Australian Air Force Cadets

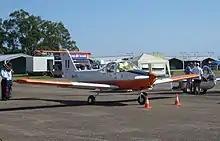
Piper PA-38 Tomahawk in Australian Air Force Cadet livery

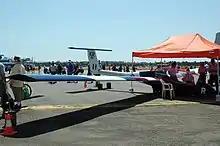
A PZL Krosno KR-03A Puchatek in Australian Air Force Cadets livery

In November 2000, 15 year old Cadet Sergeant Ellie Tibble committed suicide after being forced to either resign or be dishonourably discharged from the AAFC on fraternisation charges with an instructor. A later internal Defence investigation found the disciplinary action inappropriate and unreasonable. It was later revealed that the Deputy Director Reserve Personnel Cadets gave a direction to Officer Commanding 5 Wing (Tasmania) to retain her in the AAFC, two weeks before the suicide, as the discharge proposal was unfounded, but the direction was never carried out. Her death has since been the basis for the Ellie Tibble Award, given to high-performing cadets.